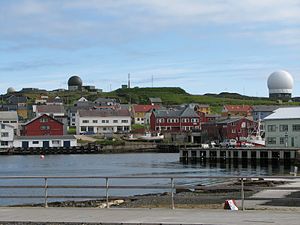
Vardø / Forsvaret
Havnen med Globus-radaren i baggrunden.
Vardø er en by og en kommune i Troms og Finnmark fylke i Norge.